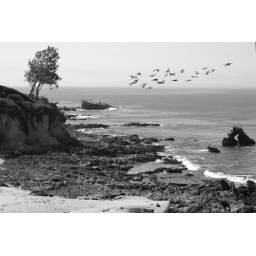
Birds flying over a Corona del Mar, CA, beach -- grayscale